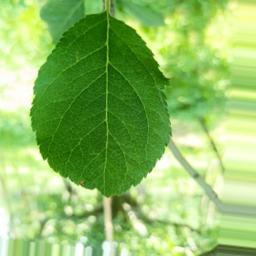
Label: Healthy